Bogota, New Jersey

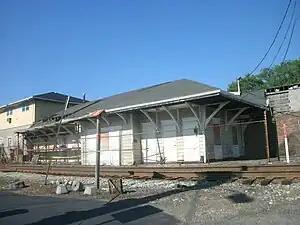
Former Bogota station, as seen in 2011, integrated into a larger building

, the borough had a total of of roadways, of which were maintained by the municipality, by Bergen County and by the New Jersey Department of Transportation.